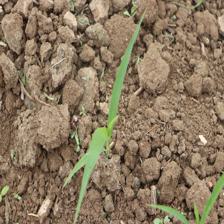
Label: Sorghum